David Paetkau

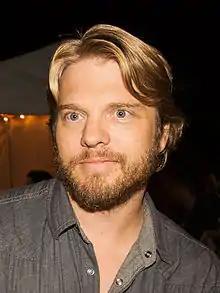
Paetkau at the Toronto International Film Festival in 2014

David Paetkau is a Canadian actor who has played Evan Lewis in "Final Destination 2" (2003), Nick the customs officer in "LAX" (2004), Beck McKaye in "Whistler" (2006–2008), Ira Glatt in "Goon" (2011), and Sam Braddock in the CTV/CBS television series "Flashpoint" (2008–2012).